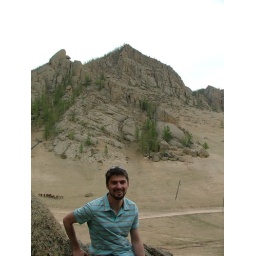
... 1/2 way through the horse trek... You can see the horses to the left in the distance